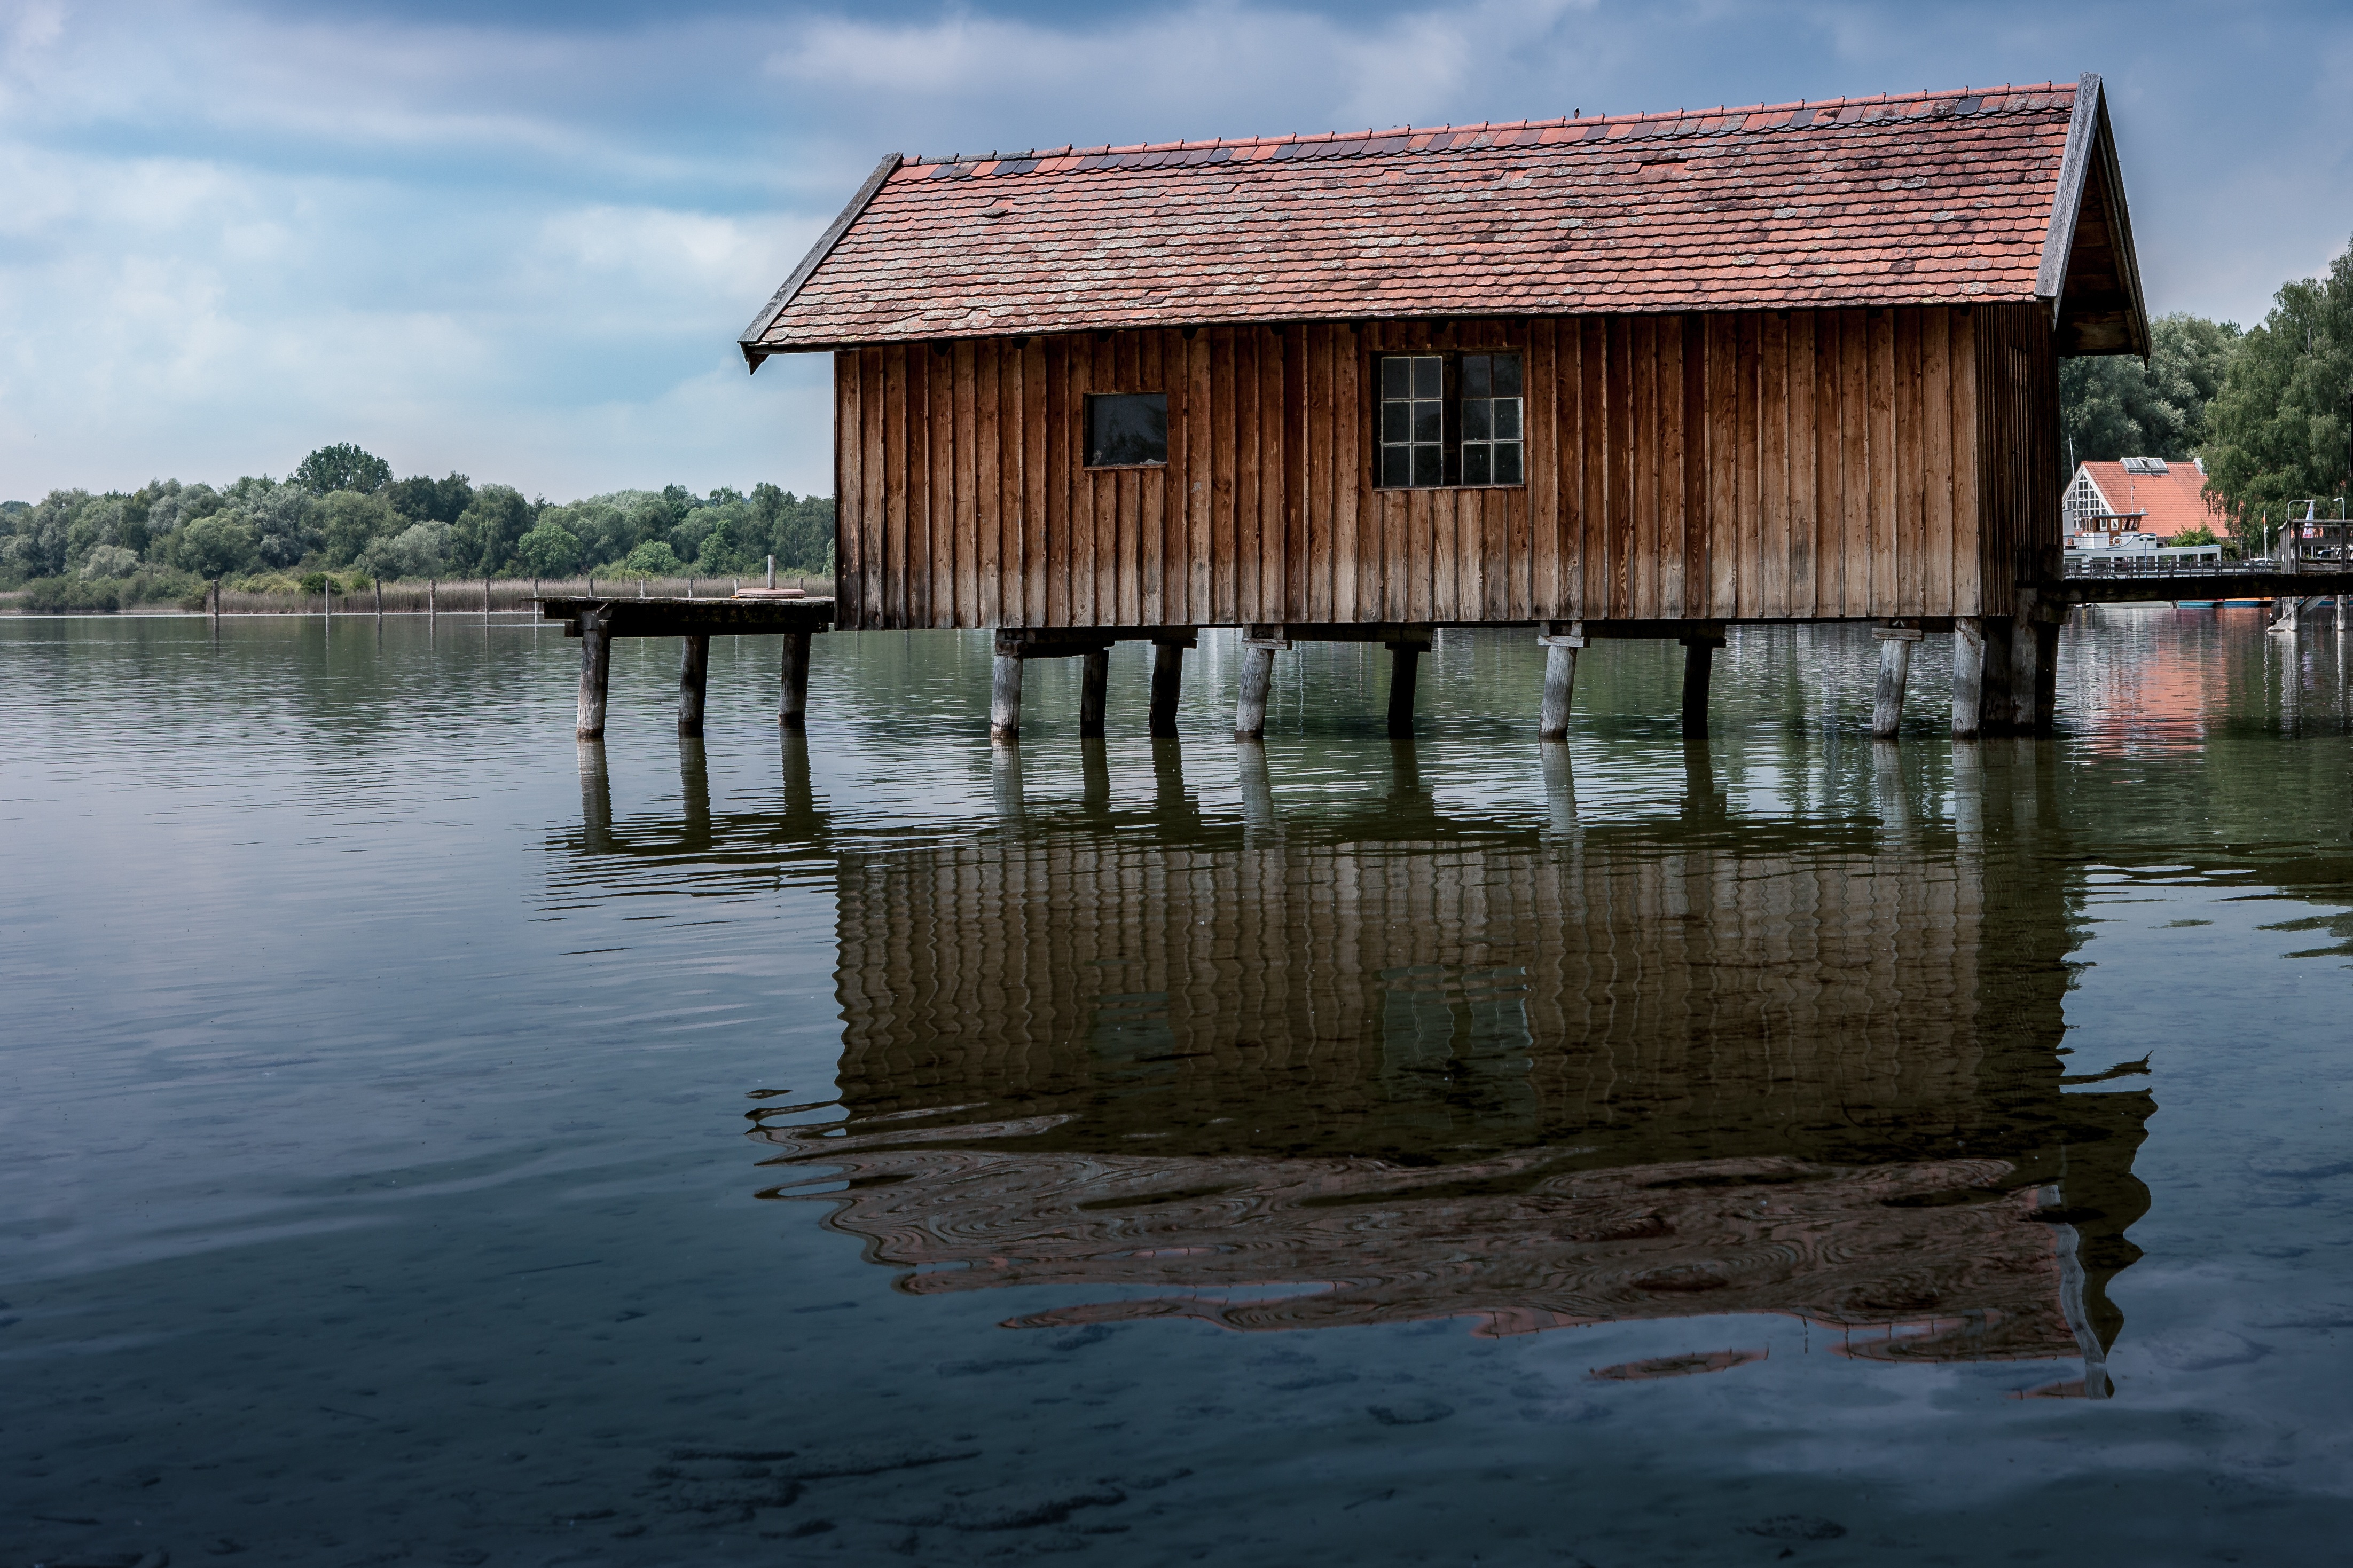
landscape, sea, water, nature, dock, sky, wood, house, lake, home, river, shack, web, reflection, boathouse, blue, jetty, hdr, clouds, germany, bavaria, waters, mirroring, rural area, boat house, ammersee